Picnic Point, Toowoomba

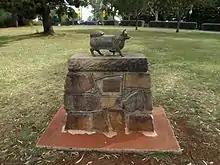
Memorial to "Puppy" mascot for the Toowoomba Thistle Pipe Band, 2014

The Council also constructed a lookout platform in the vicinity, cantilevered out over the escarpment. It offered direct views to Tabletop Mountain and out across the Lockyer Valley. Construction of such facilities to support the recreational use patterns of established picnic grounds was typical of the 1920s and 1930s era. Lookout structures were popular additions to the designed landscapes of public parks, particularly if their siting was able to take advantage of naturally elevated vantage points. Frequently these lookouts were the most basic of structures such as the construction of a simple fence, or a low stone wall, built to ensure the safety of visitors while they enjoyed the views, rather than to make a design statement in their own right. Other examples of public lookouts established in Queensland, particularly in proximity to large urban settlements, are those on Mount Coot-tha in Brisbane and Castle Hill in Townsville.